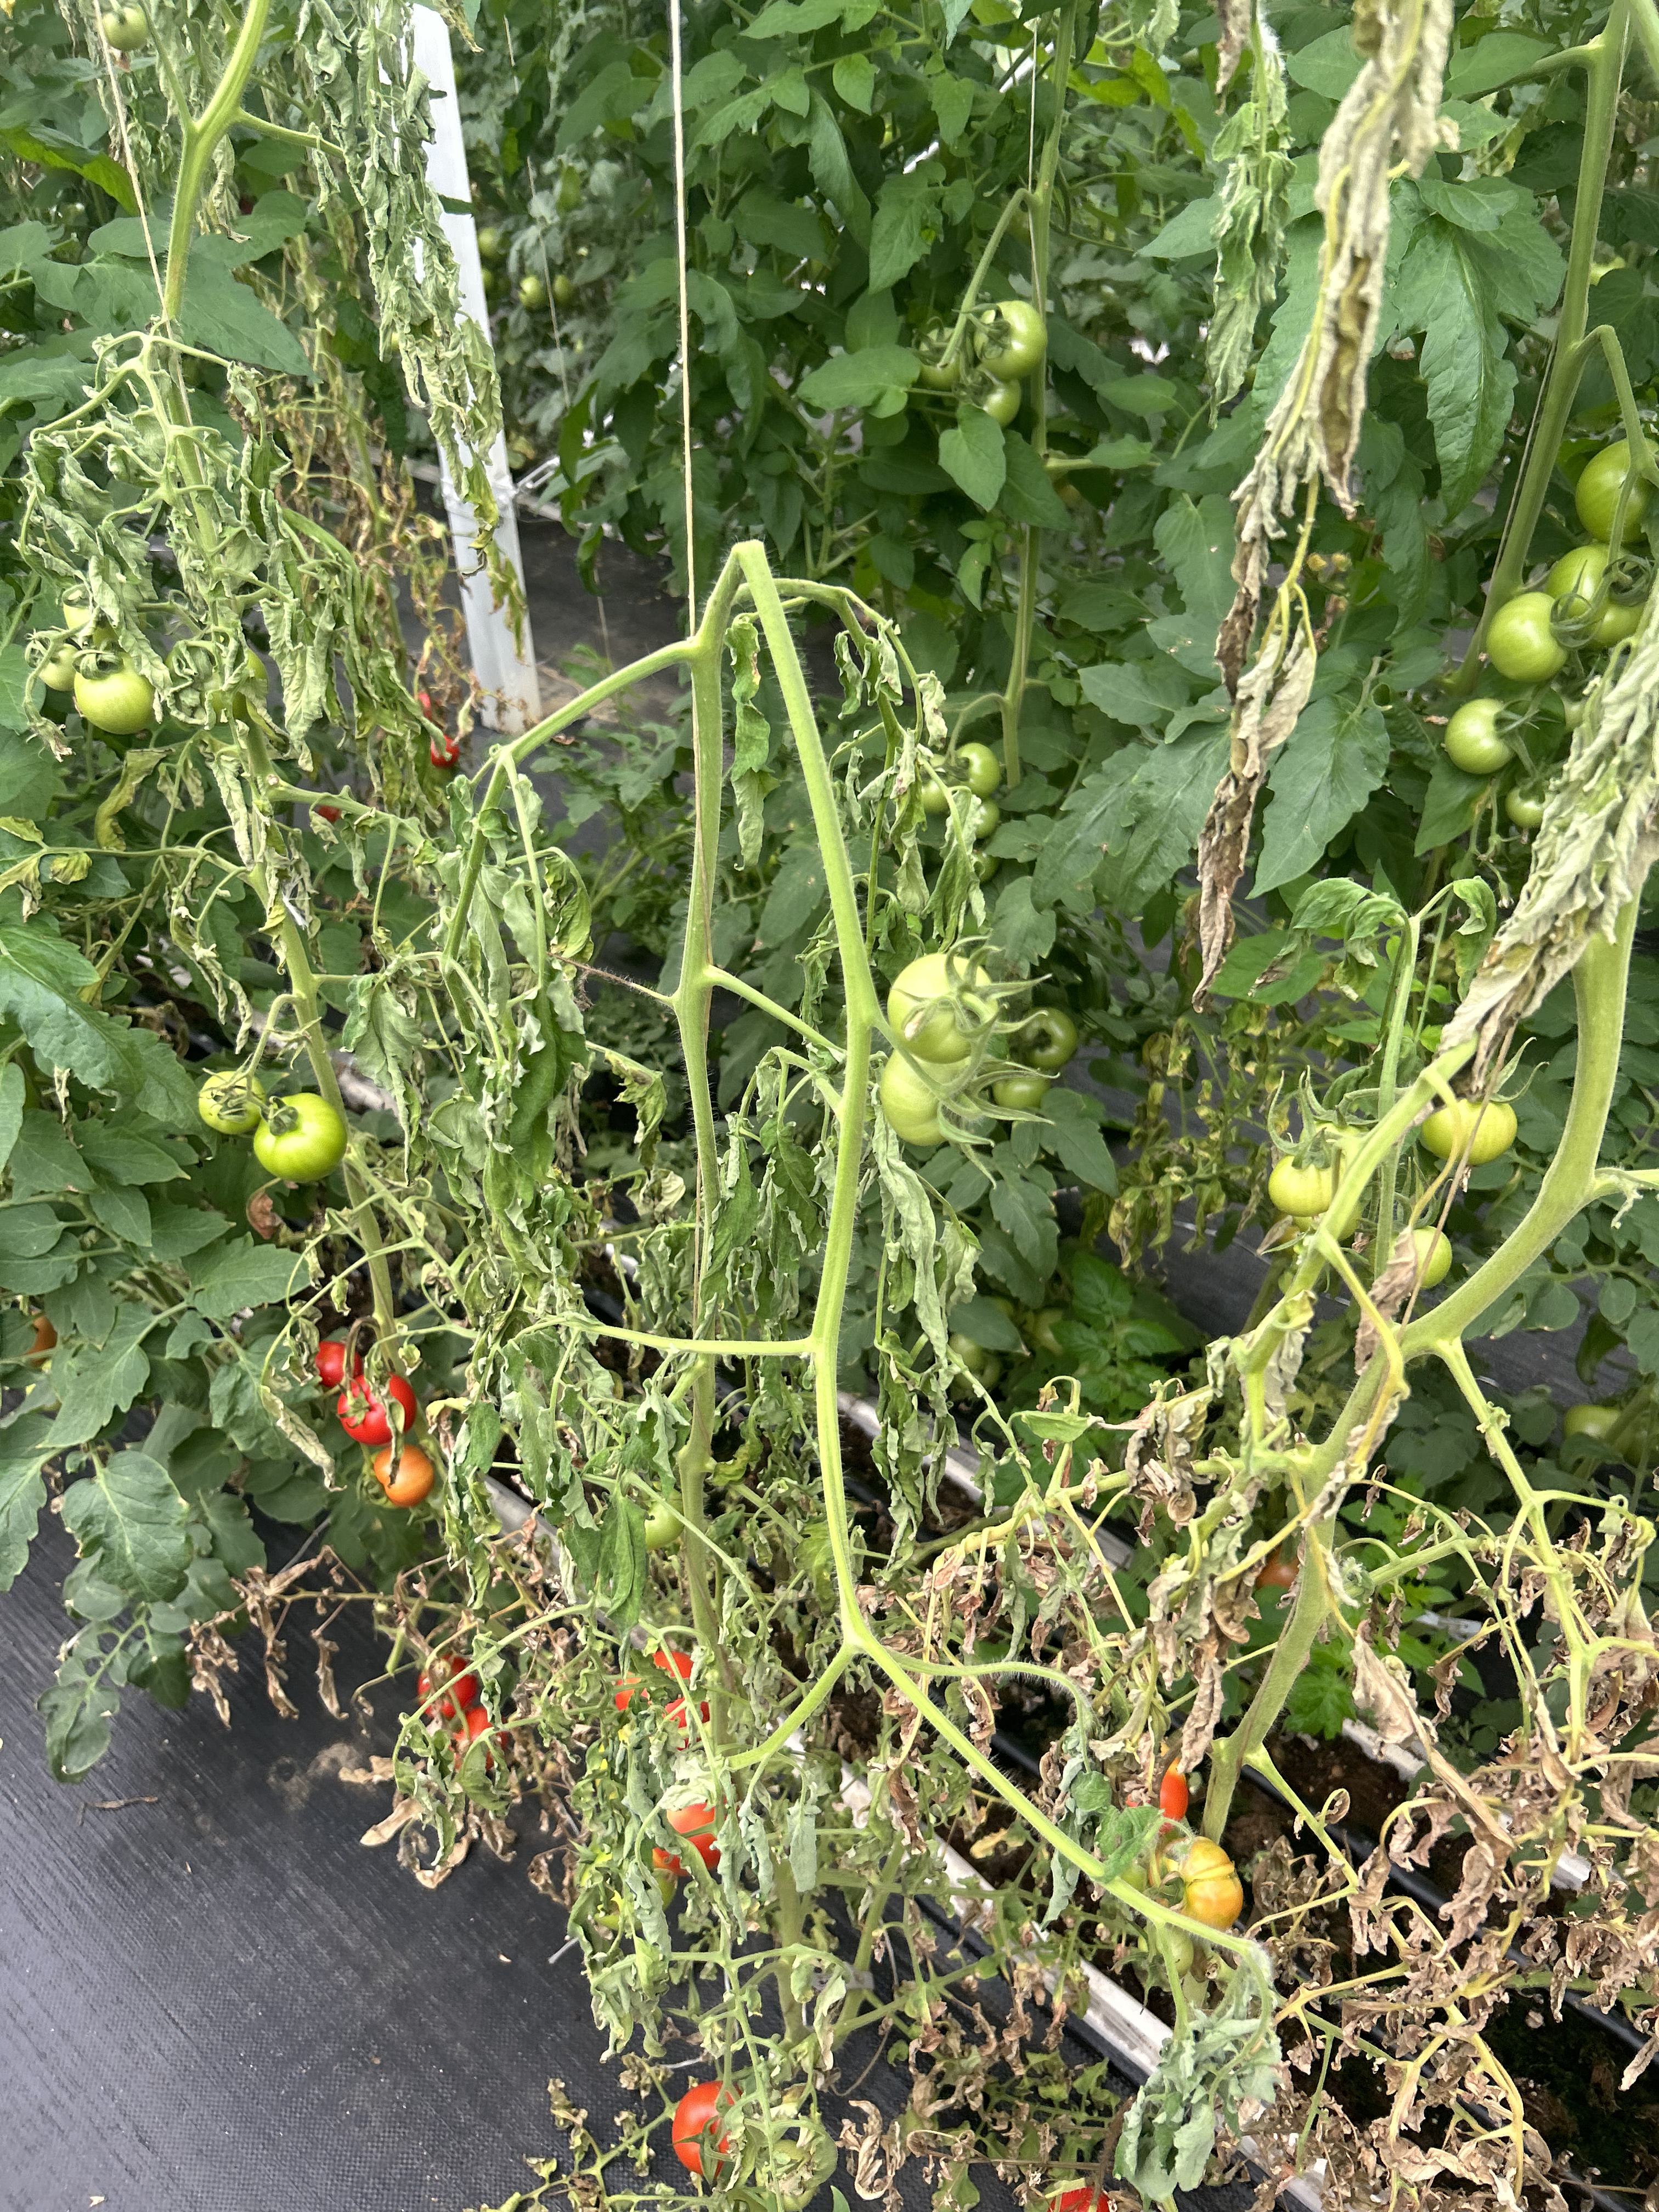
Disease: Wilt